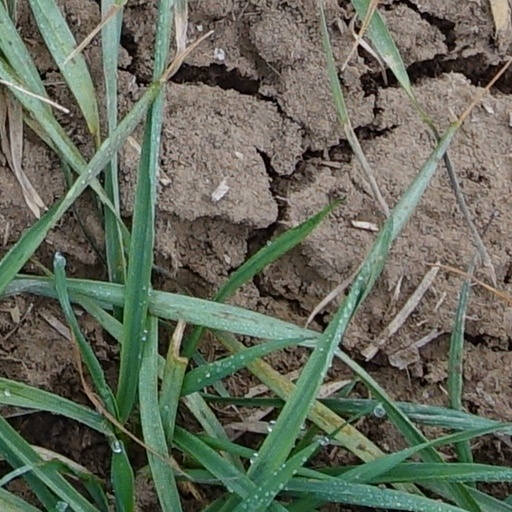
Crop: wheat